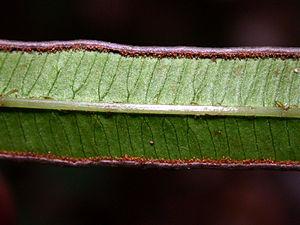
Le Ptéris de Crète est une fougère de la famille des Pteridaceae et parfois classée parmi la famille des Adiantaceae selon les auteurs.